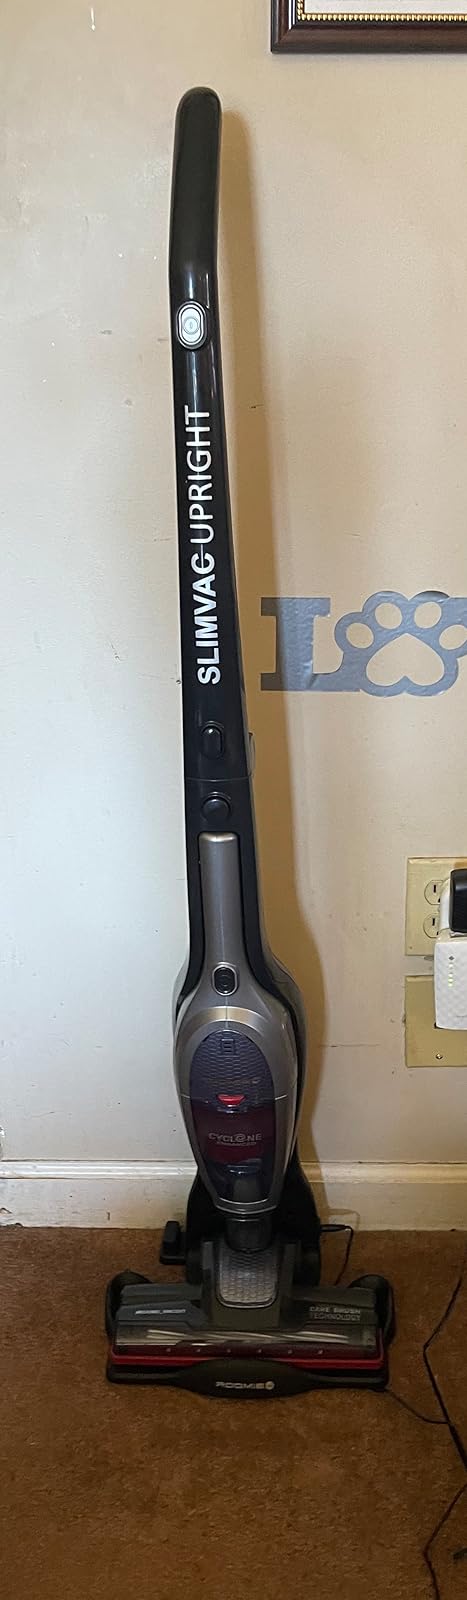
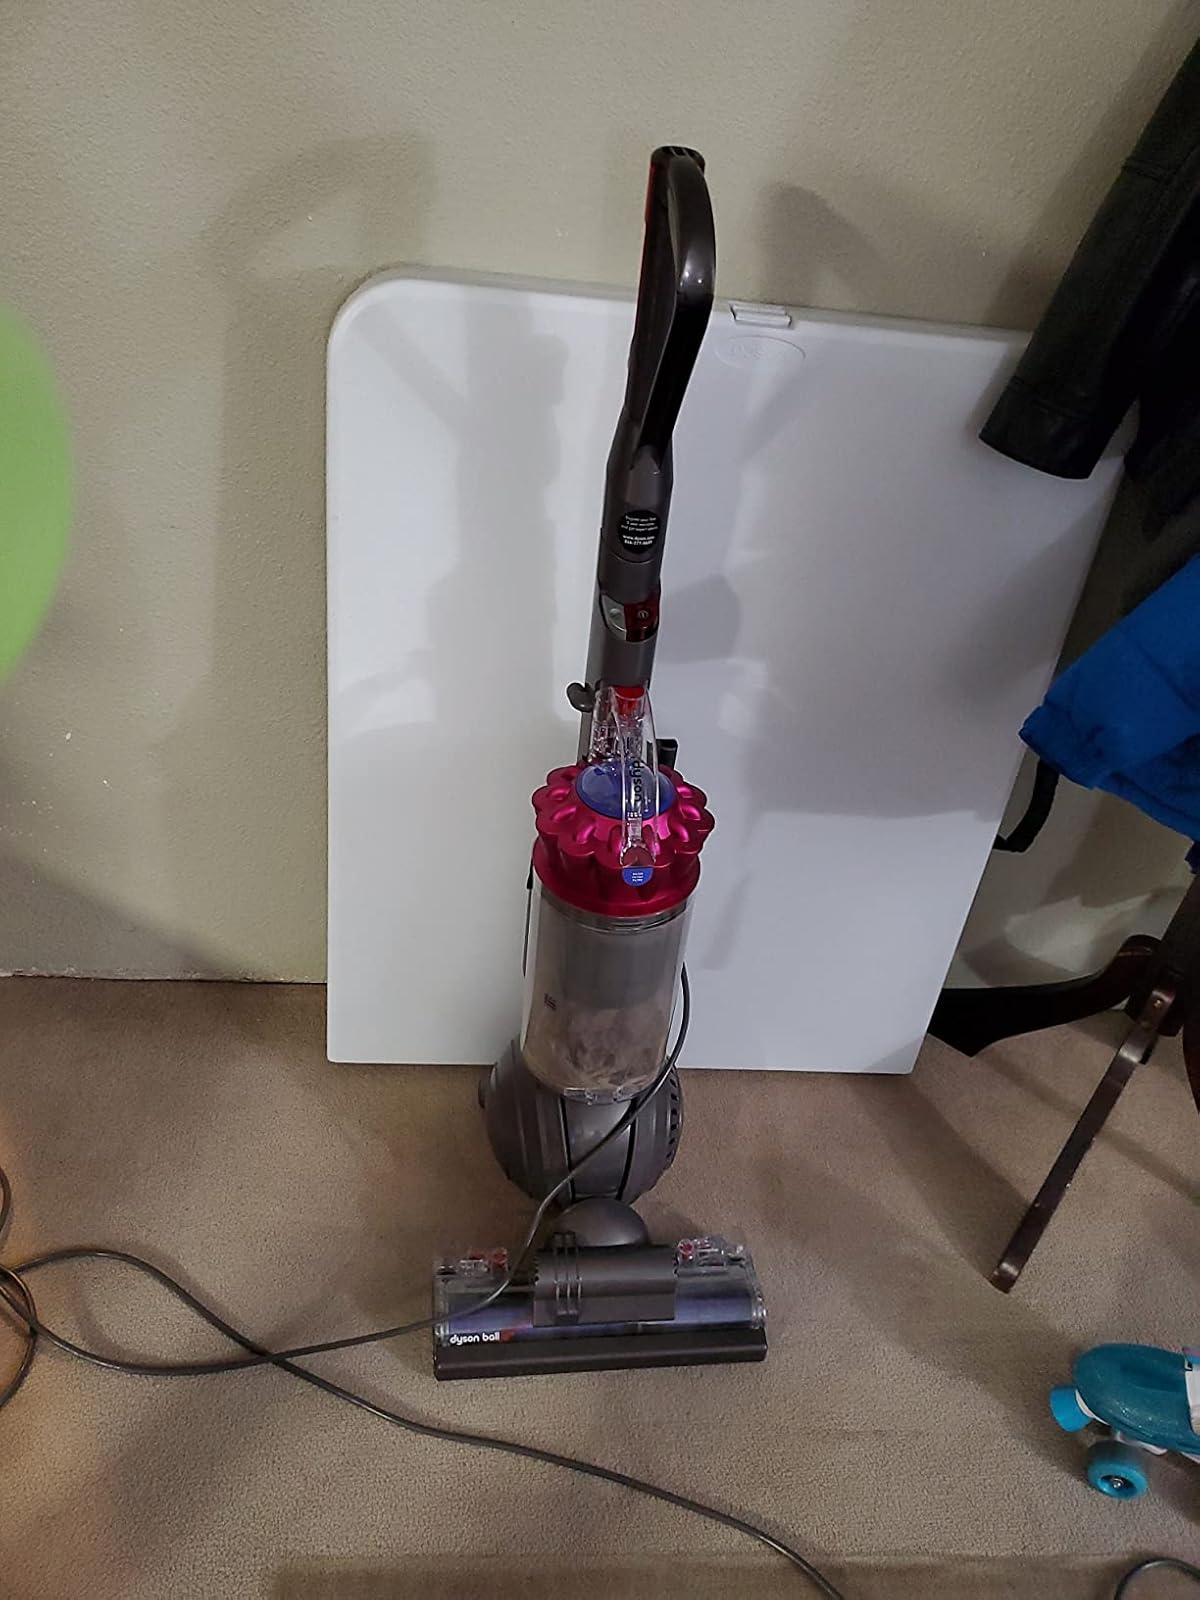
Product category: items_vacuum
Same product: no